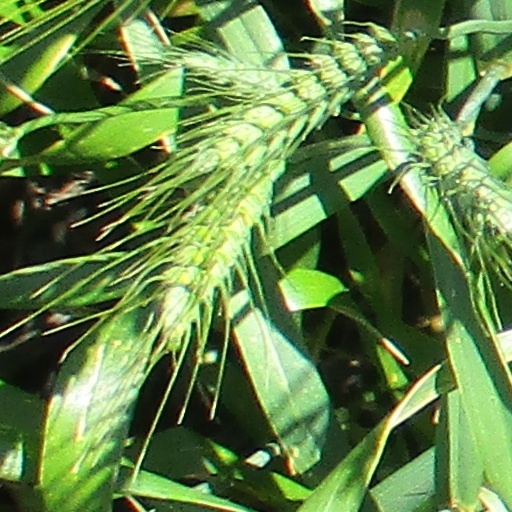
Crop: wheat